Ancient Carthage

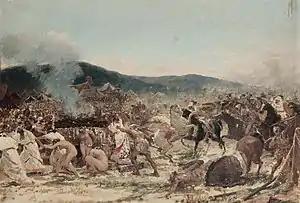
Romanticised representation of the Battle of Himera (480 BC). Painted by Giuseppe Sciuti in 1873.

In 315 BC, Carthage found itself on the defensive in Sicily, as Agathocles of Syracuse broke the terms of the peace treaty and sought to dominate the entire island. Within four years, he seized Messene, laid siege to Agrigentum, and invaded the last Carthaginian holdings on the island.